Maska (2020 film)

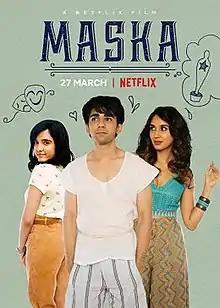
Release poster

Maska is a 2020 Indian Hindi-language drama film written and directed by Neeraj Udhwani. It stars Manisha Koirala, Javed Jaffrey, Nikita Dutta, Prit Kamani and debutant Shirley Setia. The film follows a guy who sets out to fulfil his dream of becoming an actor until he meets a girl who helps him discover the reality. "Maska" was released on Netflix on 27 March 2020.